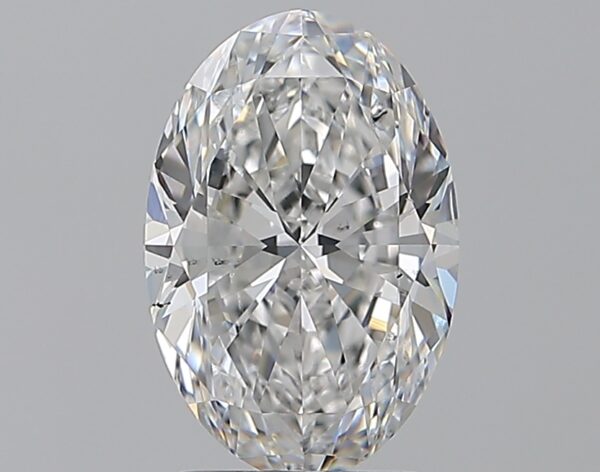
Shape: oval
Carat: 2.01
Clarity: SI1
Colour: F
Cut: EX
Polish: EX
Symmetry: EX
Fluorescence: N
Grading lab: GIA
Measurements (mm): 10.17 x 6.78 x 4.27